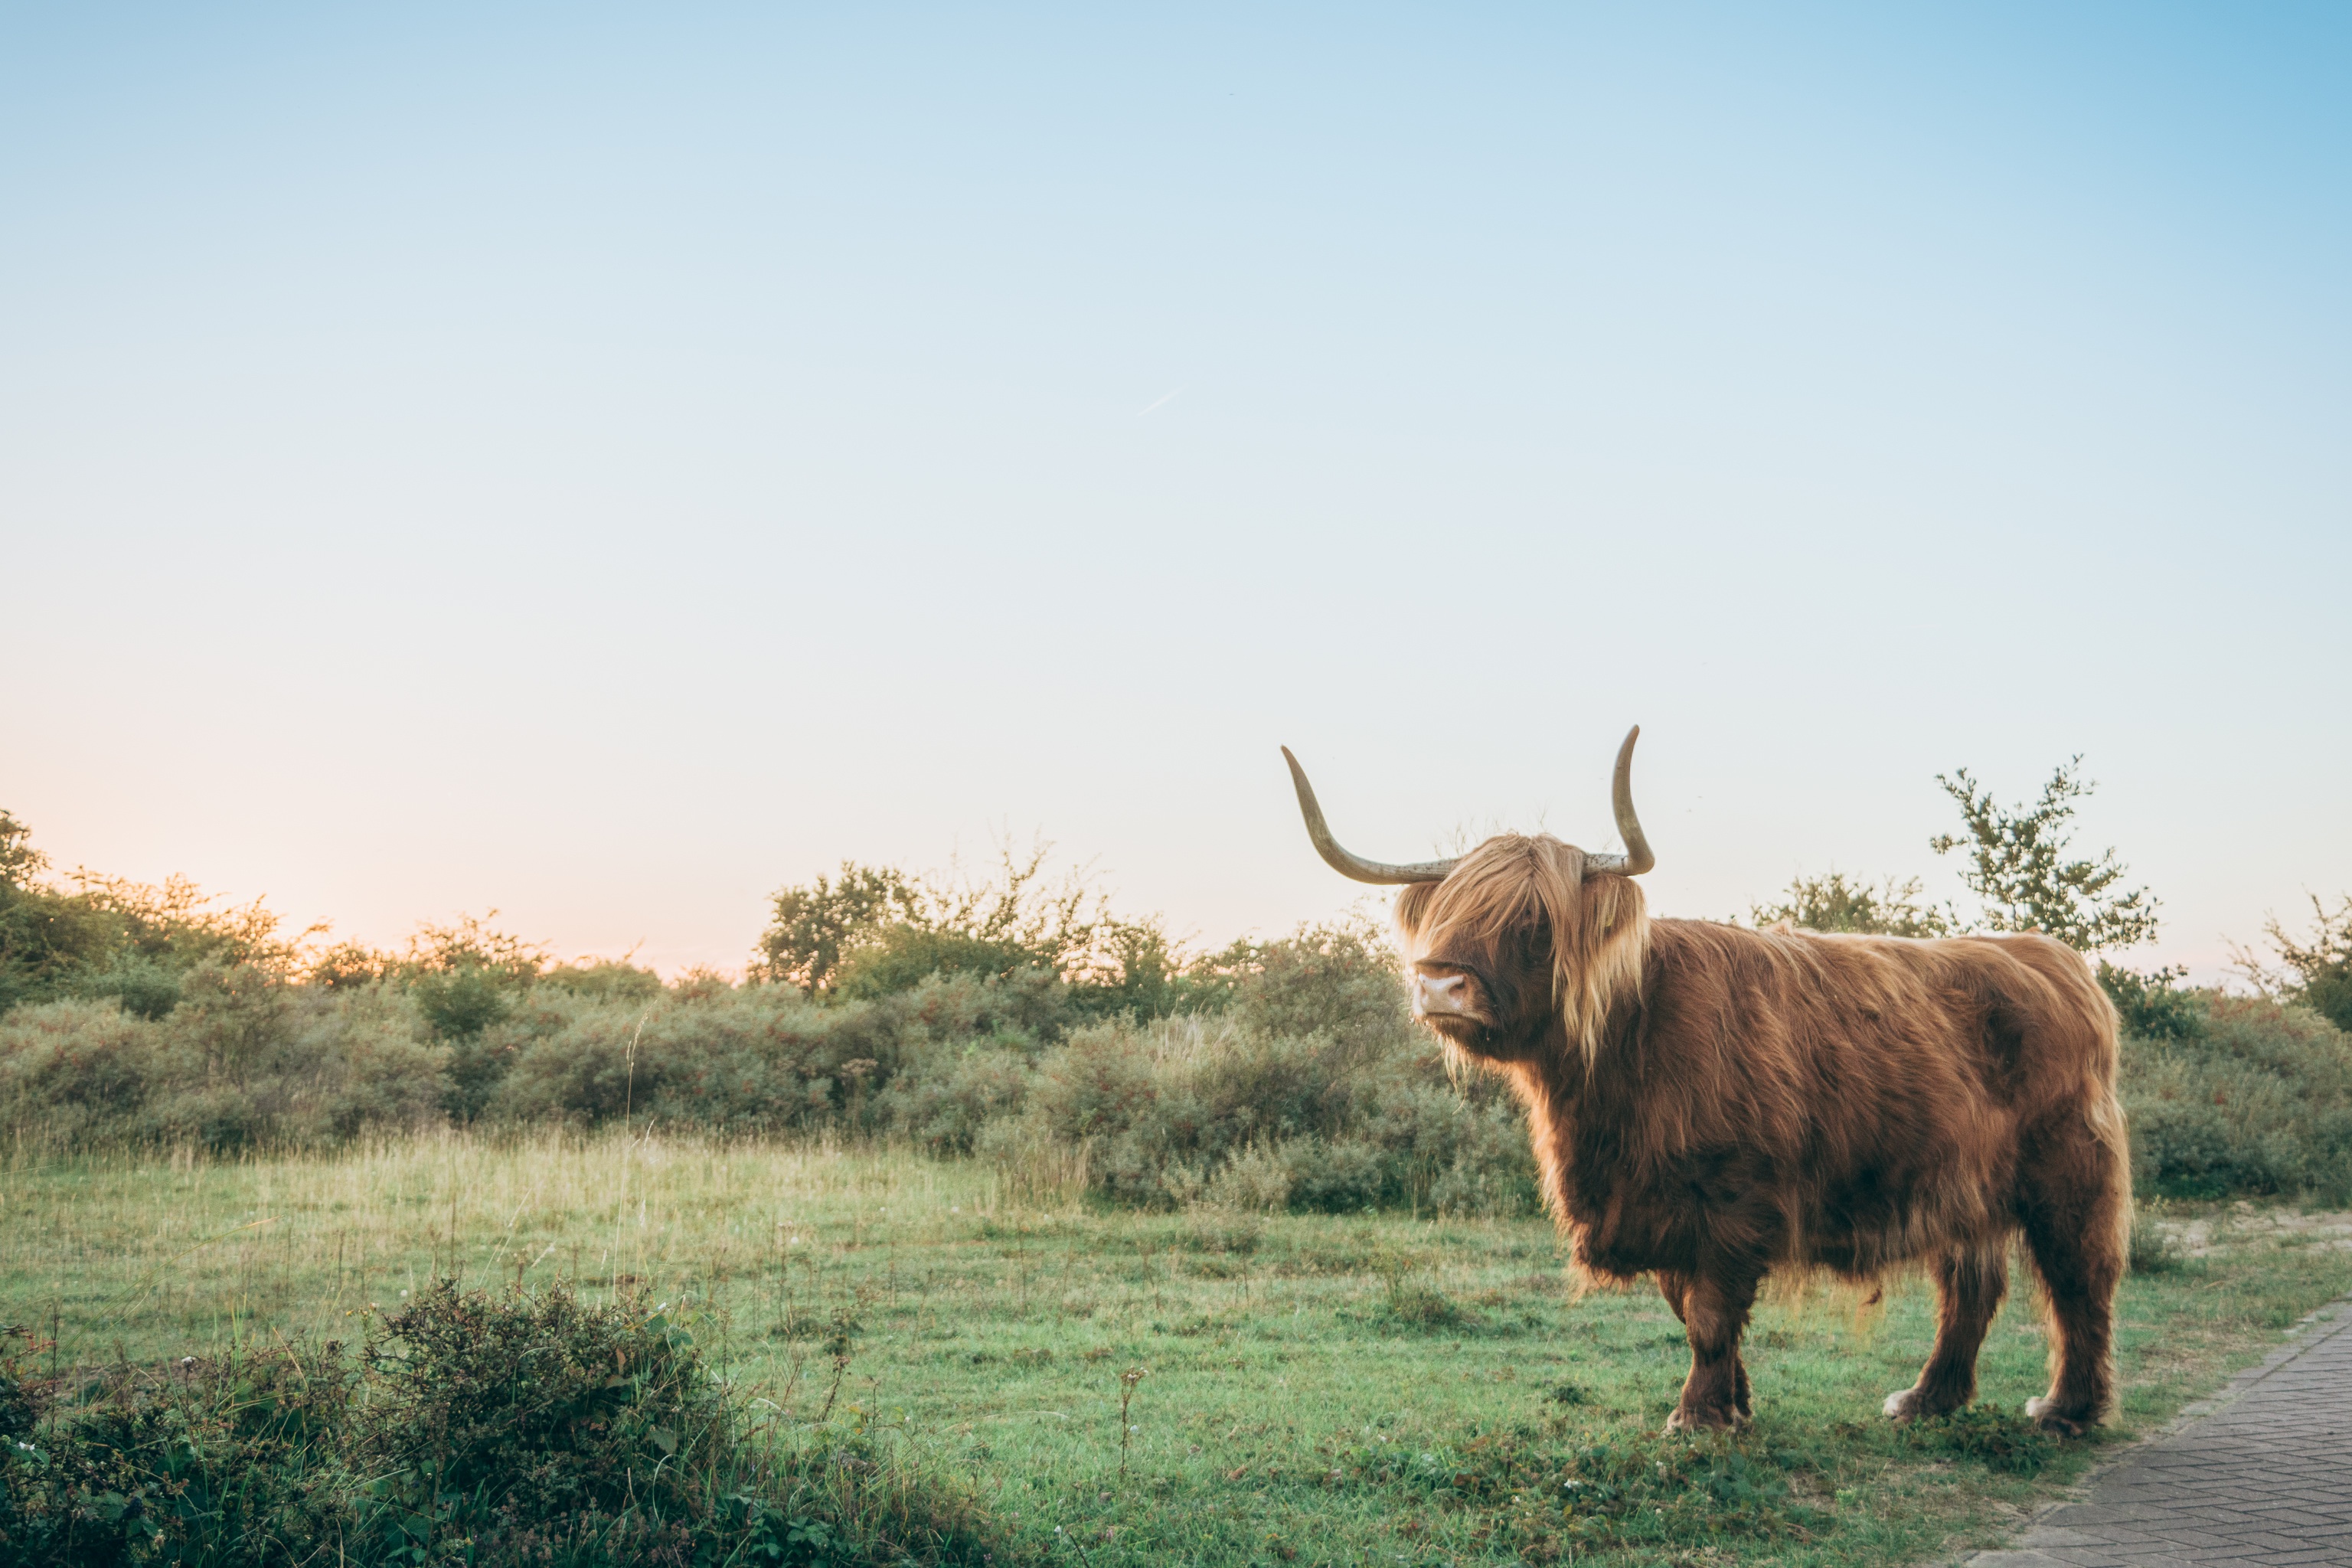
nature, grass, field, meadow, prairie, morning, wildlife, herd, pasture, grazing, mammal, fauna, grassland, rural area, cattle like mammal